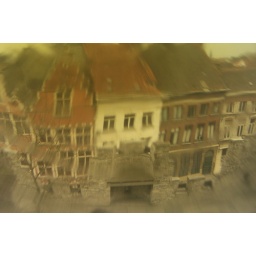
The street below, shot through the distorted glass in the castle